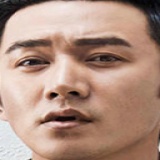
diễn viên Lục Nghị